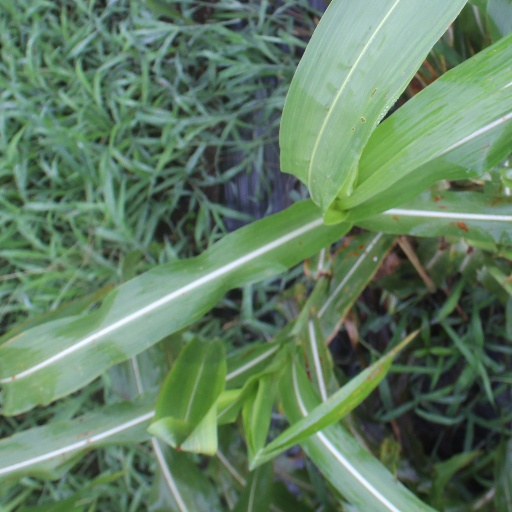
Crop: sorghum